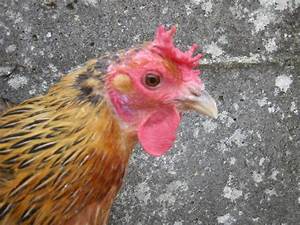
Label: chicken